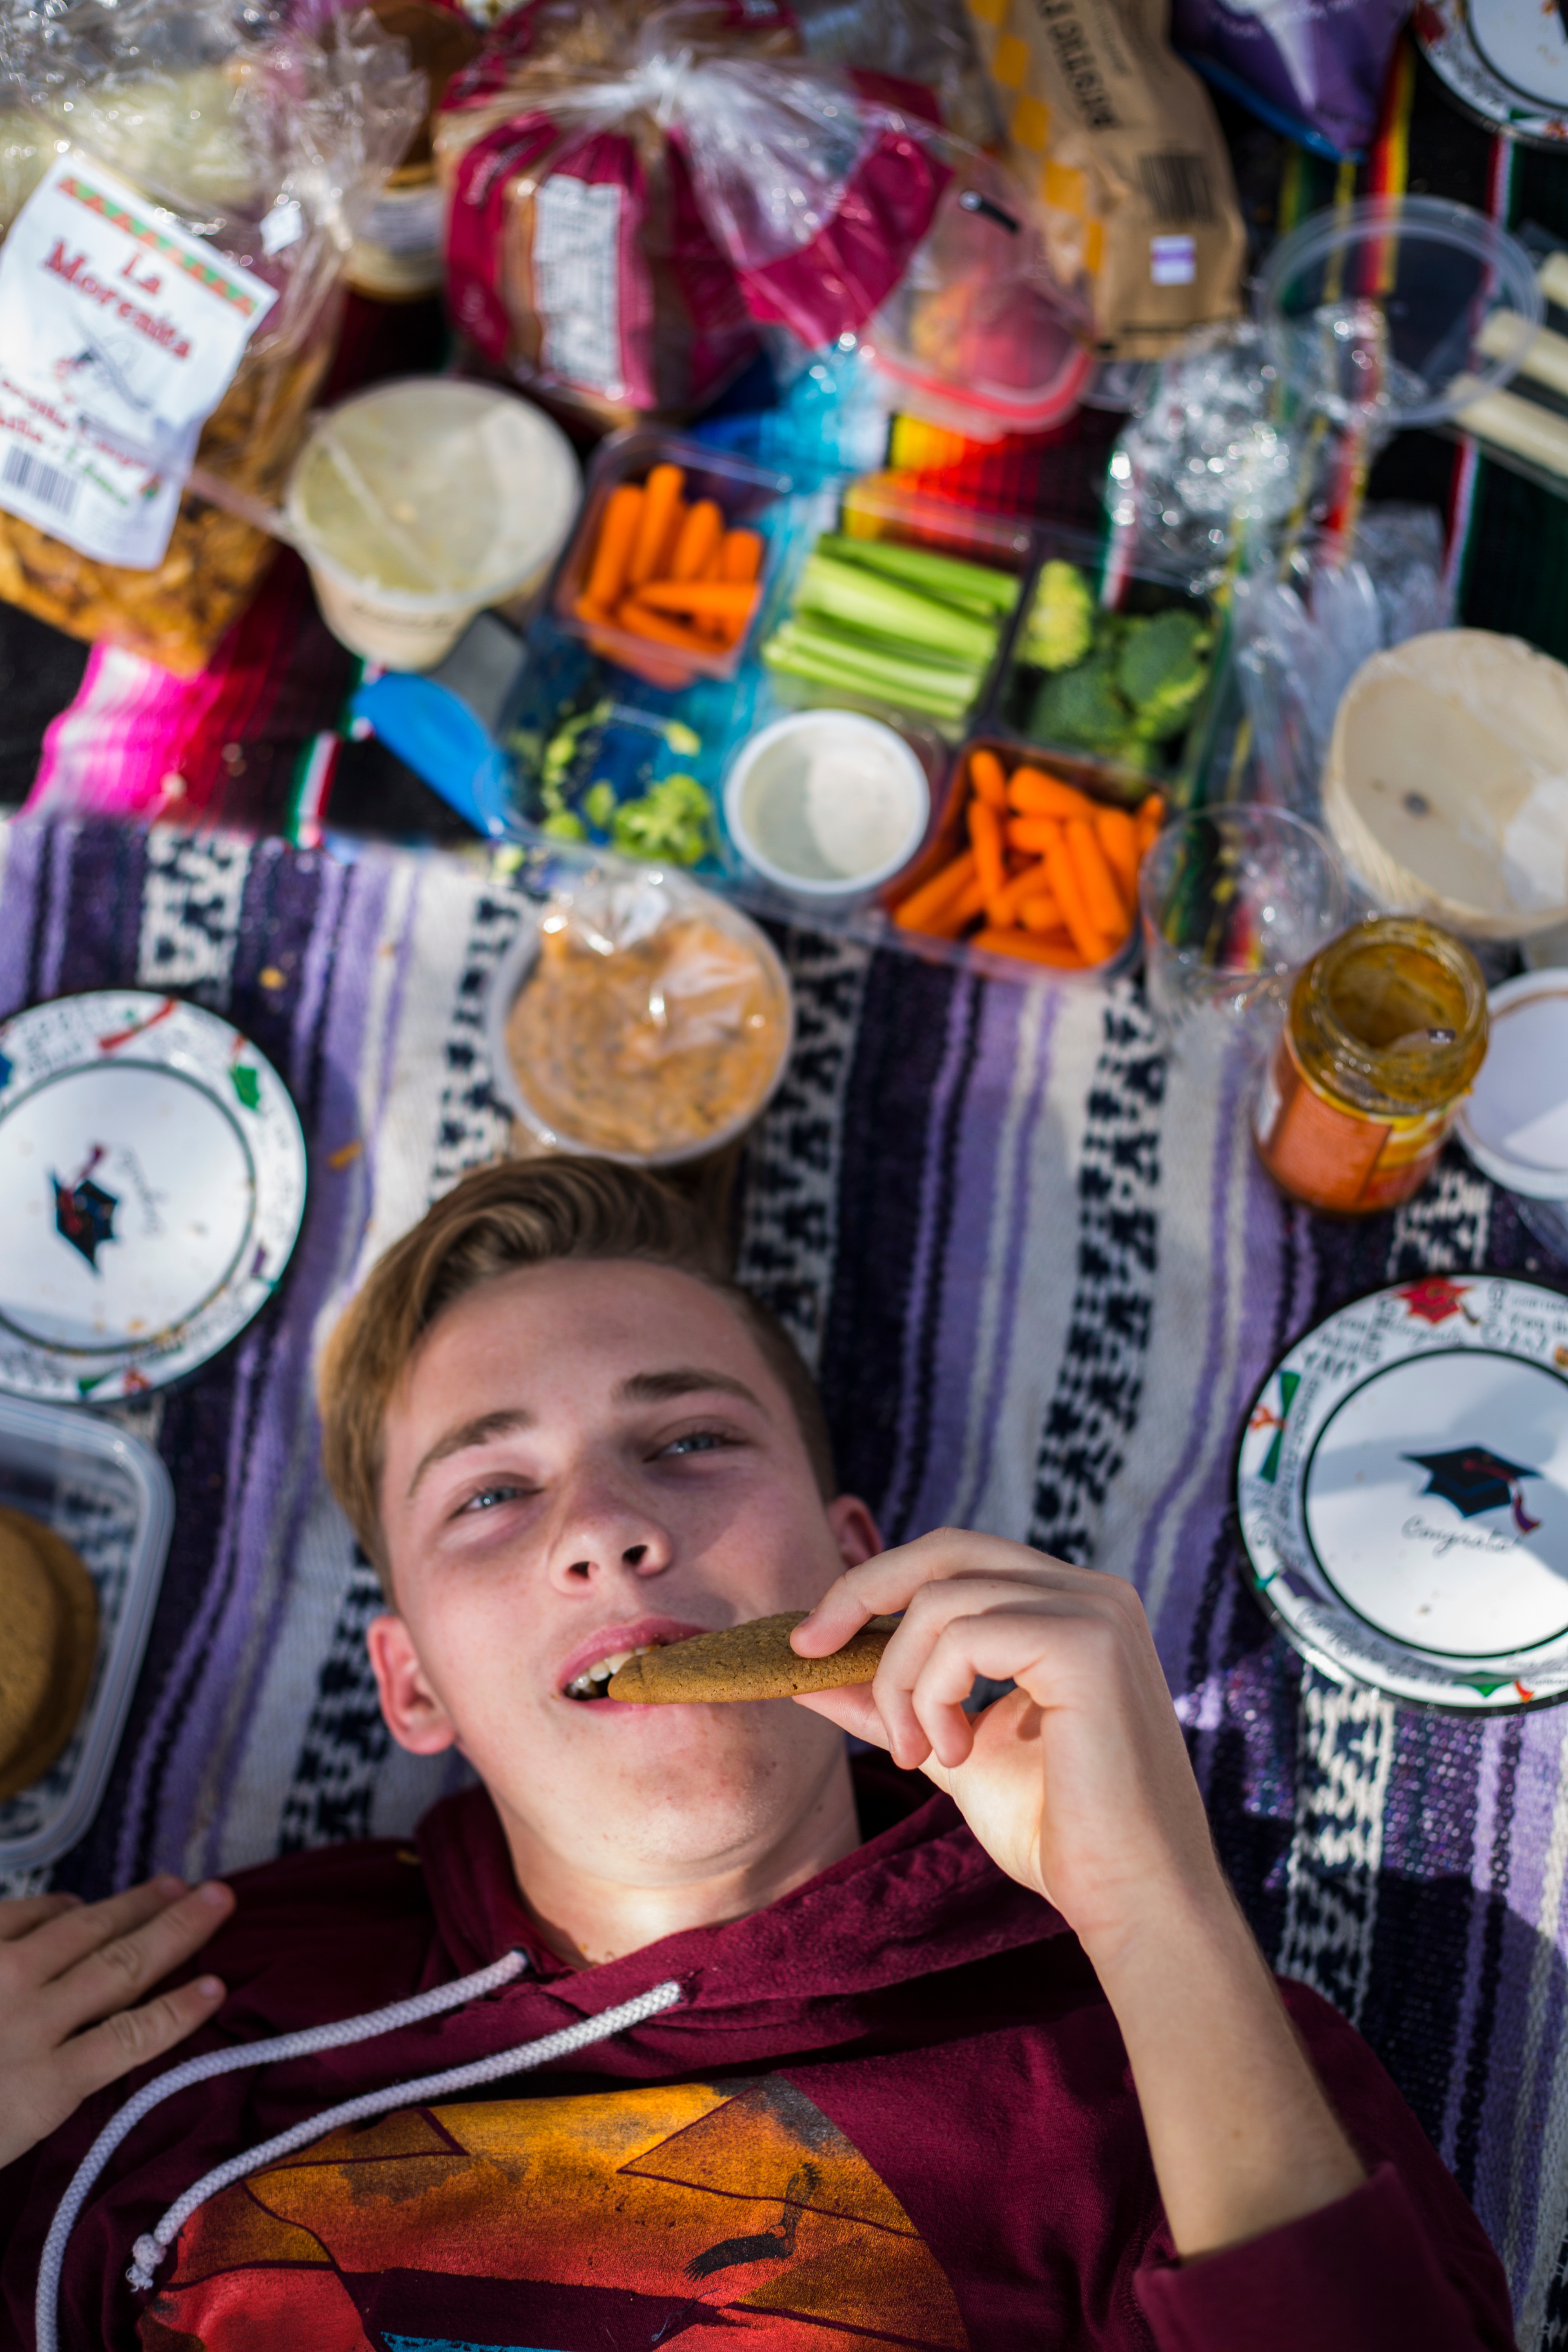
color, market, public space